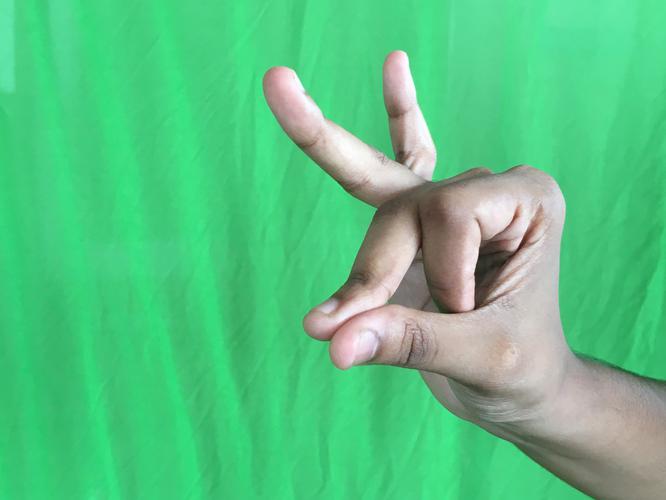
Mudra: Bramaram
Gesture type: single_hand